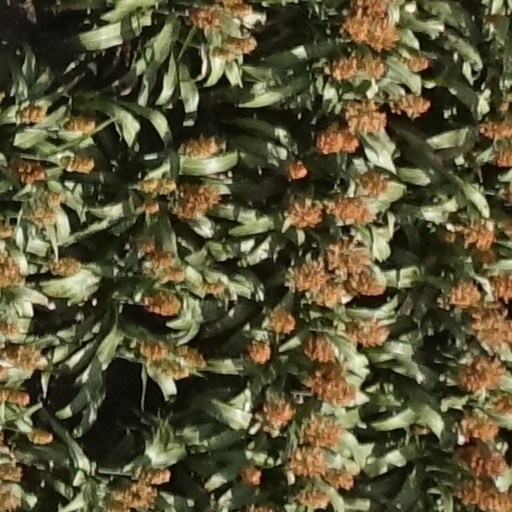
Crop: sorghum